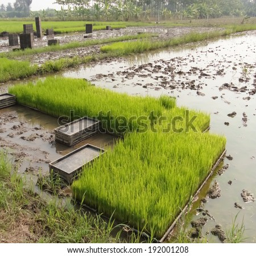
green crops in the agricultural demonstration